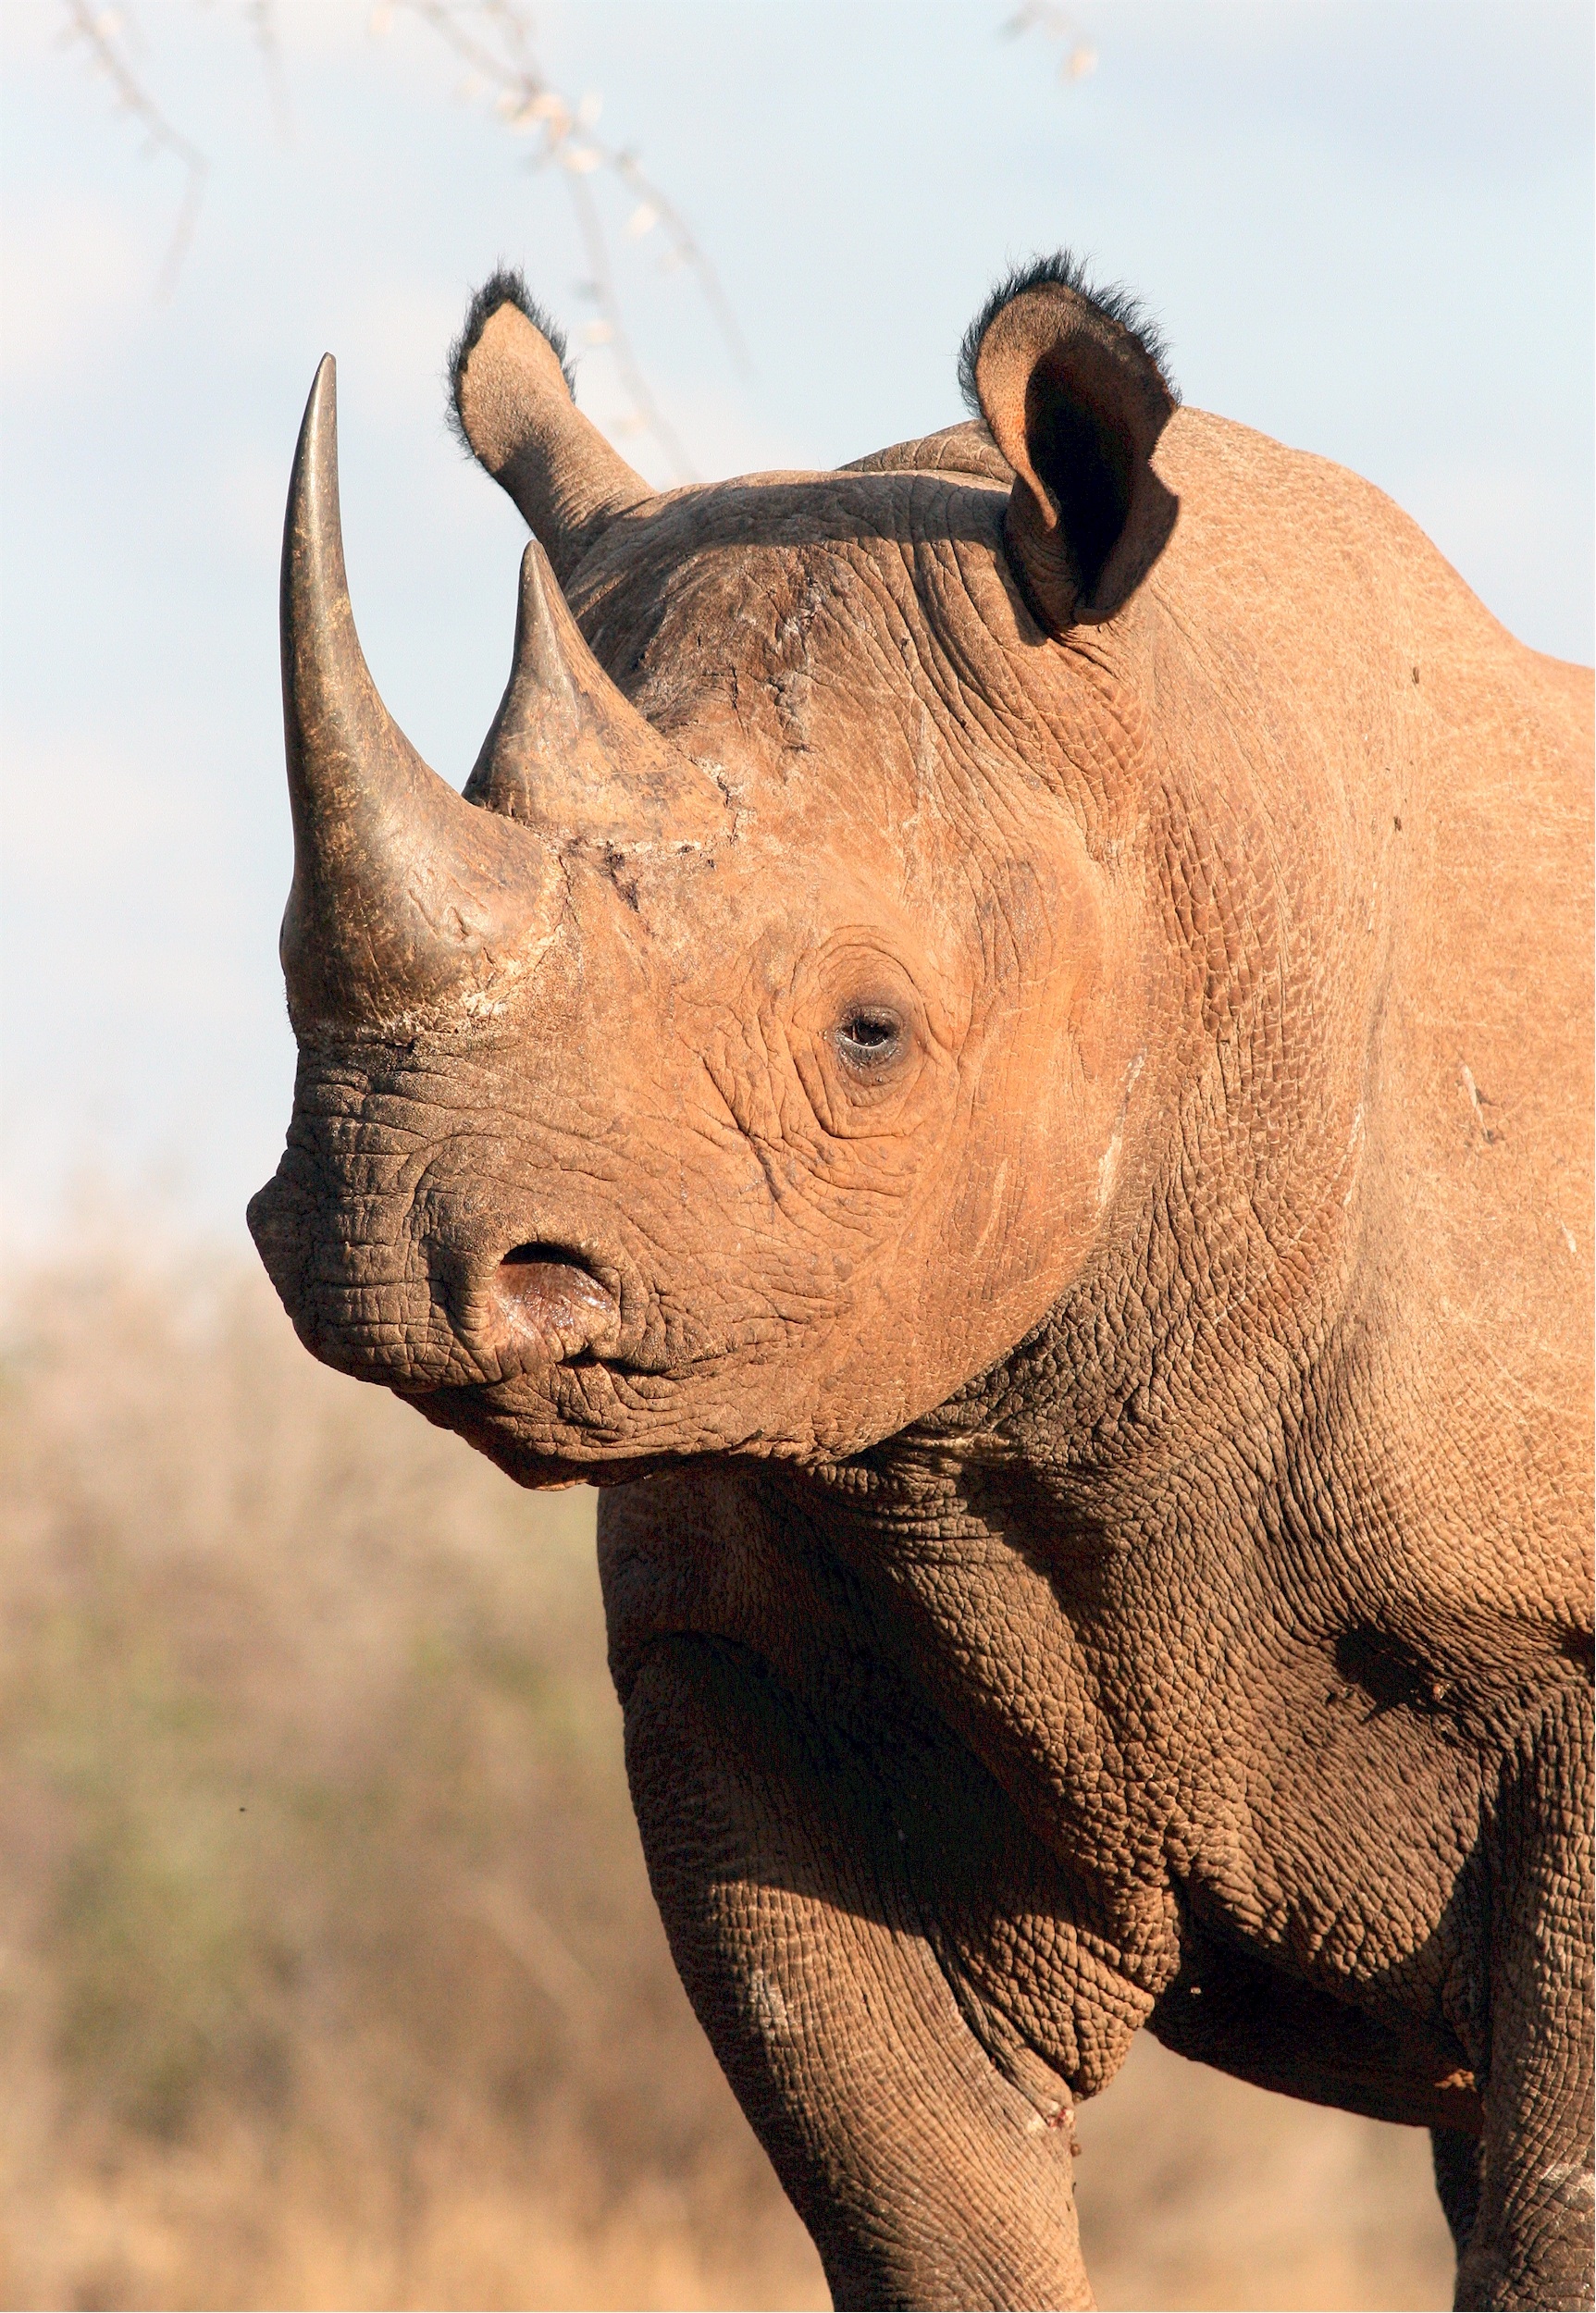
nature, animal, wildlife, horn, africa, mammal, black, fauna, tusk, close up, rhino, rhinoceros, savannah, head, vertebrate, large, strong, herbivore, indian elephant, usfws, big 5, richard ruggiero